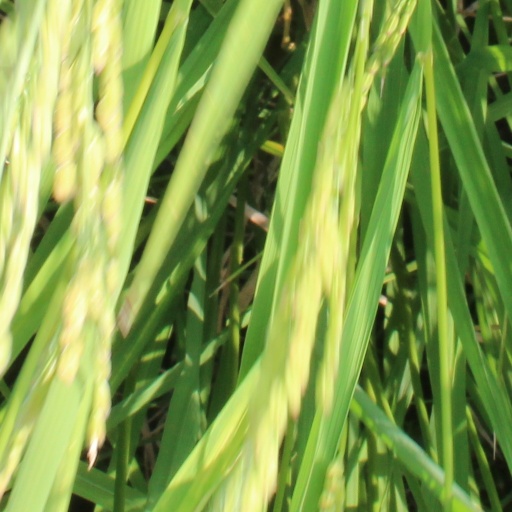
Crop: rice